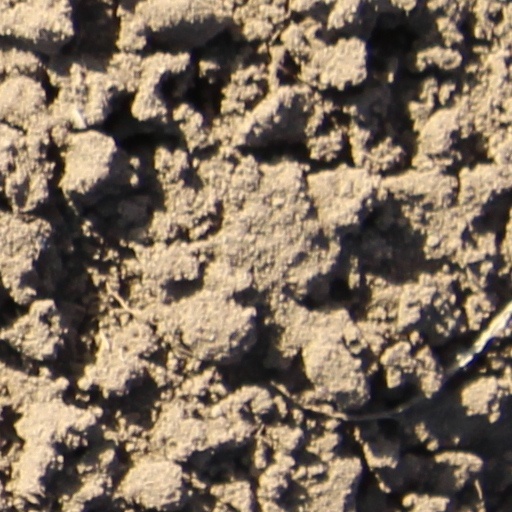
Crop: wheat